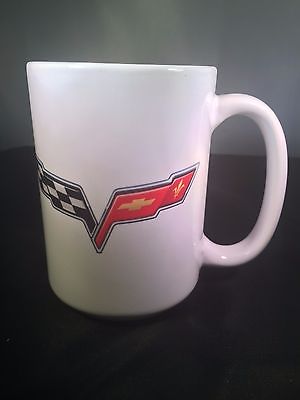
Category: mug